Littleton baronets

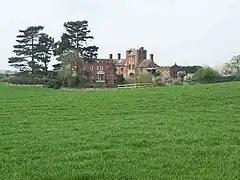
Remains of Pillaton Old Hall, near Penkridge, Staffordshire. The original moated manor house became ruinous, but the Gatehouse and Chapel were restored in the 1880s.

Richard married Alice Winesbury or Wynnesbury, heiress of Pillaton Hall, near Penkridge, in Staffordshire. Their eldest son, Edward, inherited Alice's lands and was vigorous in acquiring lands on Cannock Chase as it was finally deforested. He was appointed Constable of Stafford Castle for life and was High Sheriff of Staffordshire on three occasions. He was the first of the line to be knighted. All subsequent Pillaton heirs were named Edward.